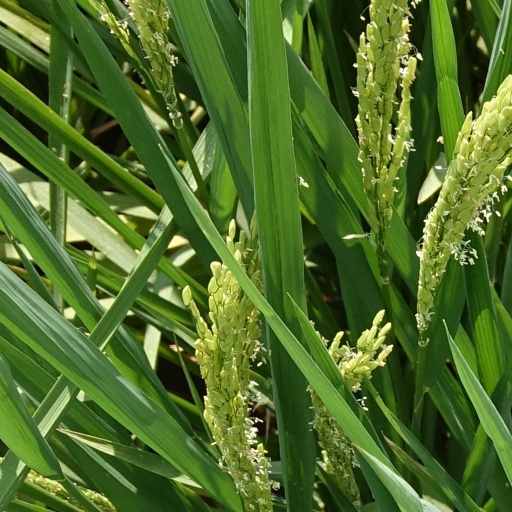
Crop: rice